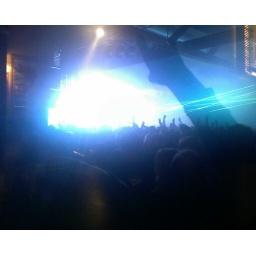
Every person here is a d-bag so I'm sitting in the bar alone.